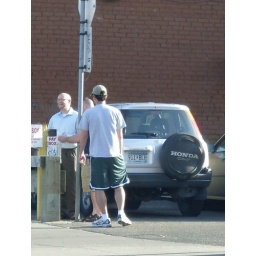
I was eating my tacos in the car and spotted him